Sawtooth Range (Idaho)

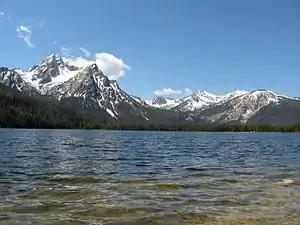
McGown Peak and Stanley Lake

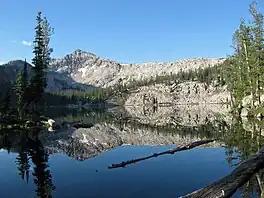
Edna Lake

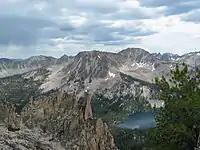
Sawtooth Mountains and Toxaway Lake

The Sawtooth Range is home to hundreds of lakes created by vanished alpine glaciers, with nearly 400 lakes in the Sawtooth Wilderness. Five of the six largest lakes in the range are located outside the wilderness (Redfish, Alturas, Pettit, Yellow Belly, and Stanley lakes), while Sawtooth Lake is within the wilderness.